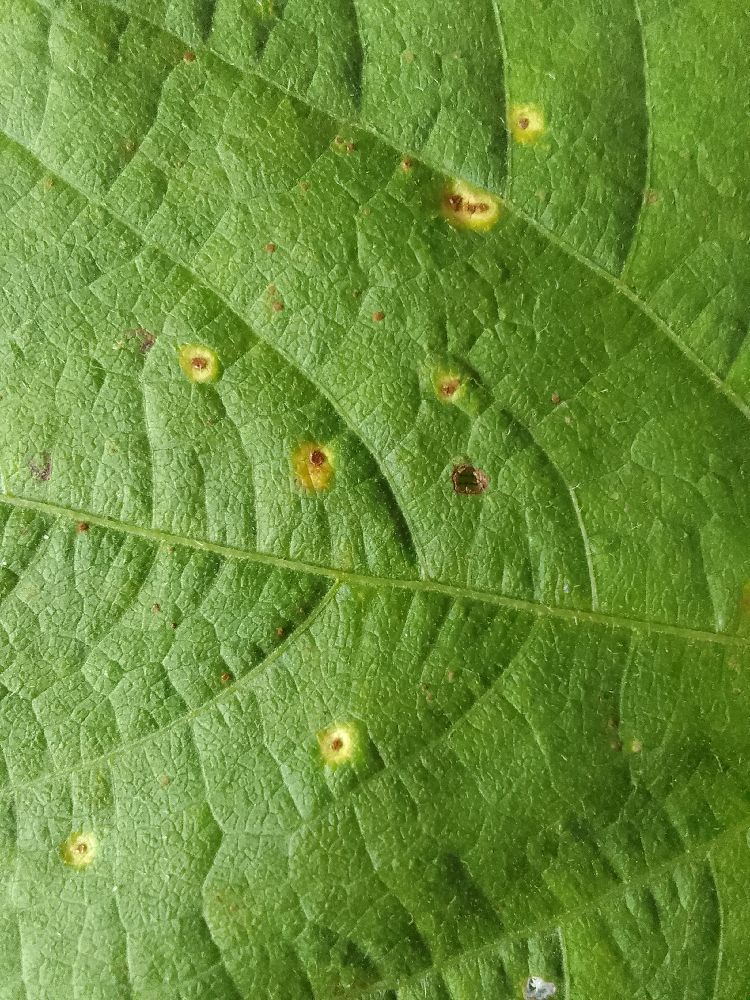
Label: rust